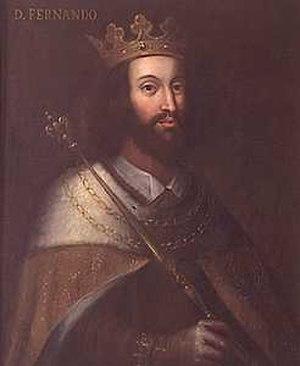
Cette page dresse une liste de personnalités nées au cours de l'année 1345 :
Le royaume de Galice a été une entité politique du sud-ouest de l'Europe et du nord-ouest de la péninsule Ibérique.